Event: Nepal Earthquake
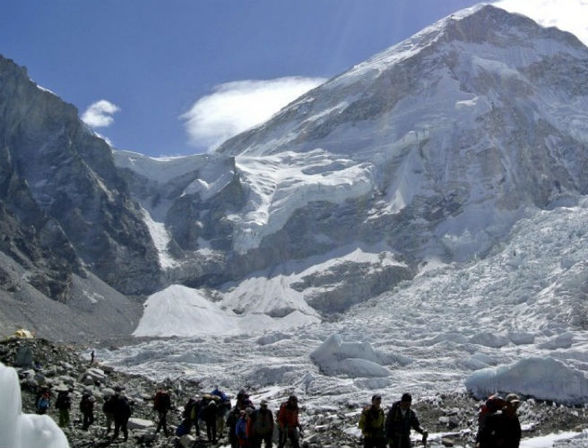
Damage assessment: no_damage